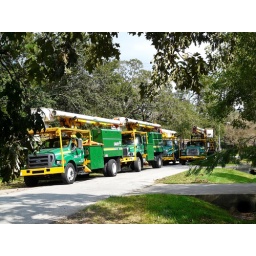
could lift whole trees ... as well as utility poles ... over houses ... rather awesome